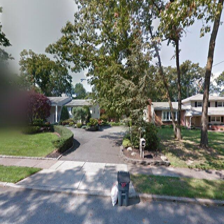
Label: streetView